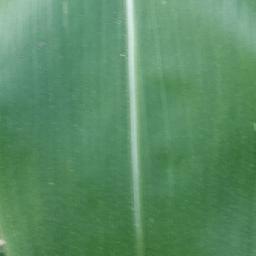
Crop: corn
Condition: (maize)_healthy